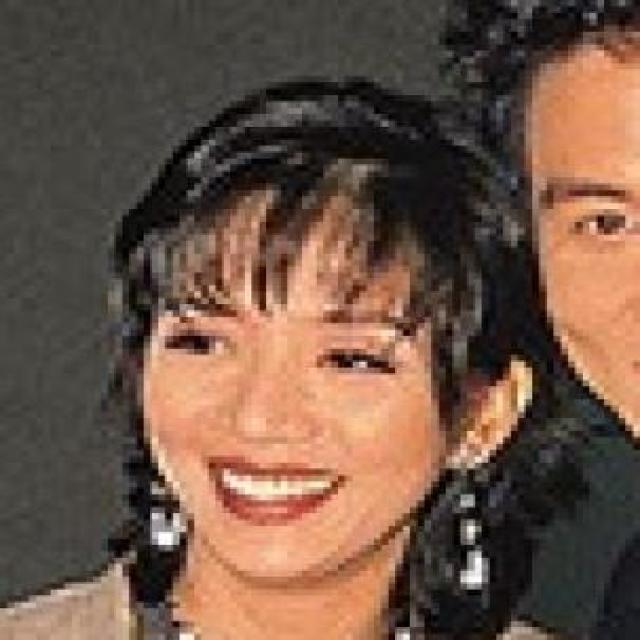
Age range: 21-44